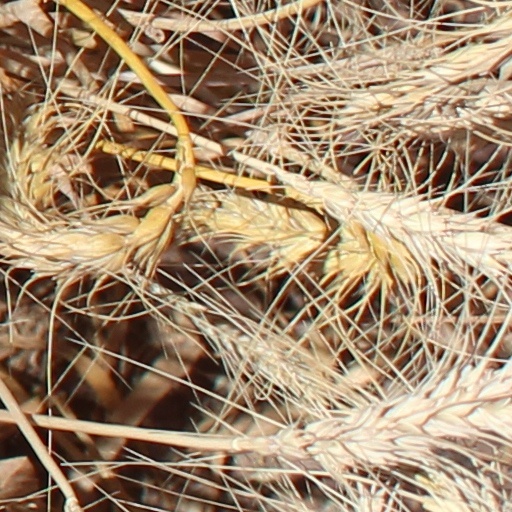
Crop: wheat